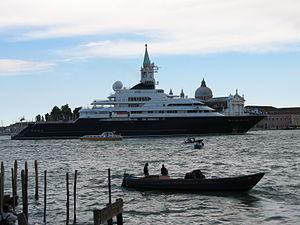
L’Octopus est un méga yacht de luxe construit en 2003. Il a été commandé par le milliardaire américain Paul Allen.
Le port de Venise est un des plus importants d’Italie pour le volume du trafic commercial et un des plus importants de l’Adriatique et Méditerranée en ce qui concerne le secteur des croisières.